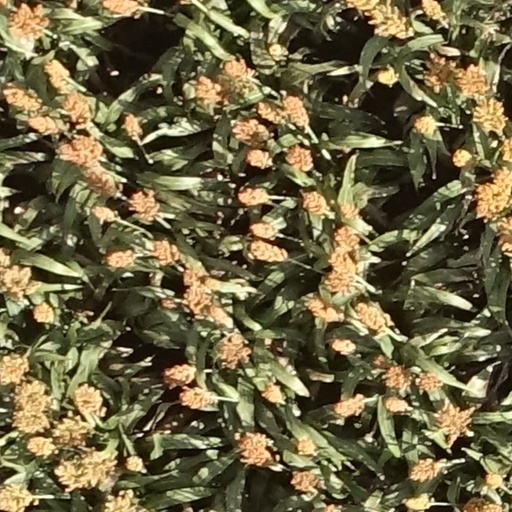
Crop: sorghum